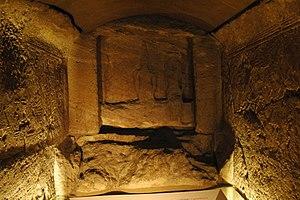
Le Musée égyptologique de Turin ou Musée des antiquités égyptiennes de Turin possède l'une des plus importantes collections égyptologiques du monde. Il expose 14 800 œuvres, dont 11 500 dans les « galeries de la culture matérielle », sur près de 40 000 œuvres. C'est le premier musée italien à avoir été partiellement privatisé en décembre 2005 dans le cadre de la création d'une fondation.
Le temple d'Ellesiya est un ancien temple égyptien taillé dans la roche, situé près du site de Qasr Ibrim, construit par Thoutmôsis III. Le temple était dédié aux divinités Amon, Horus et Satis. Ce temple nubien rupestre, démonté lors de la construction du haut barrage d'Assouan, est conservé au Musée égyptologique de Turin.